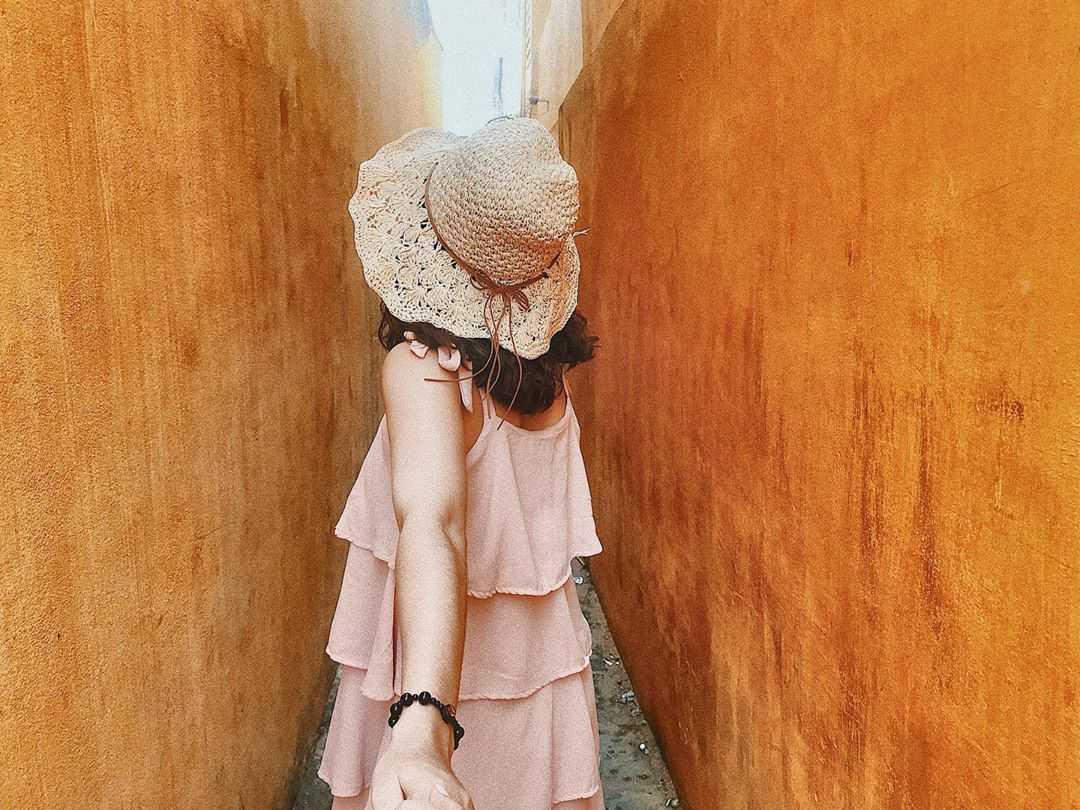
có một cô gái đang di chuyển bên trong một con hẻm